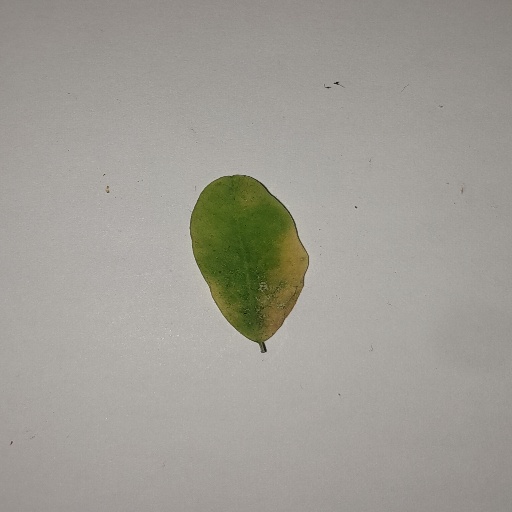
Species: Sojina
Leaf condition: Yellow Leaf